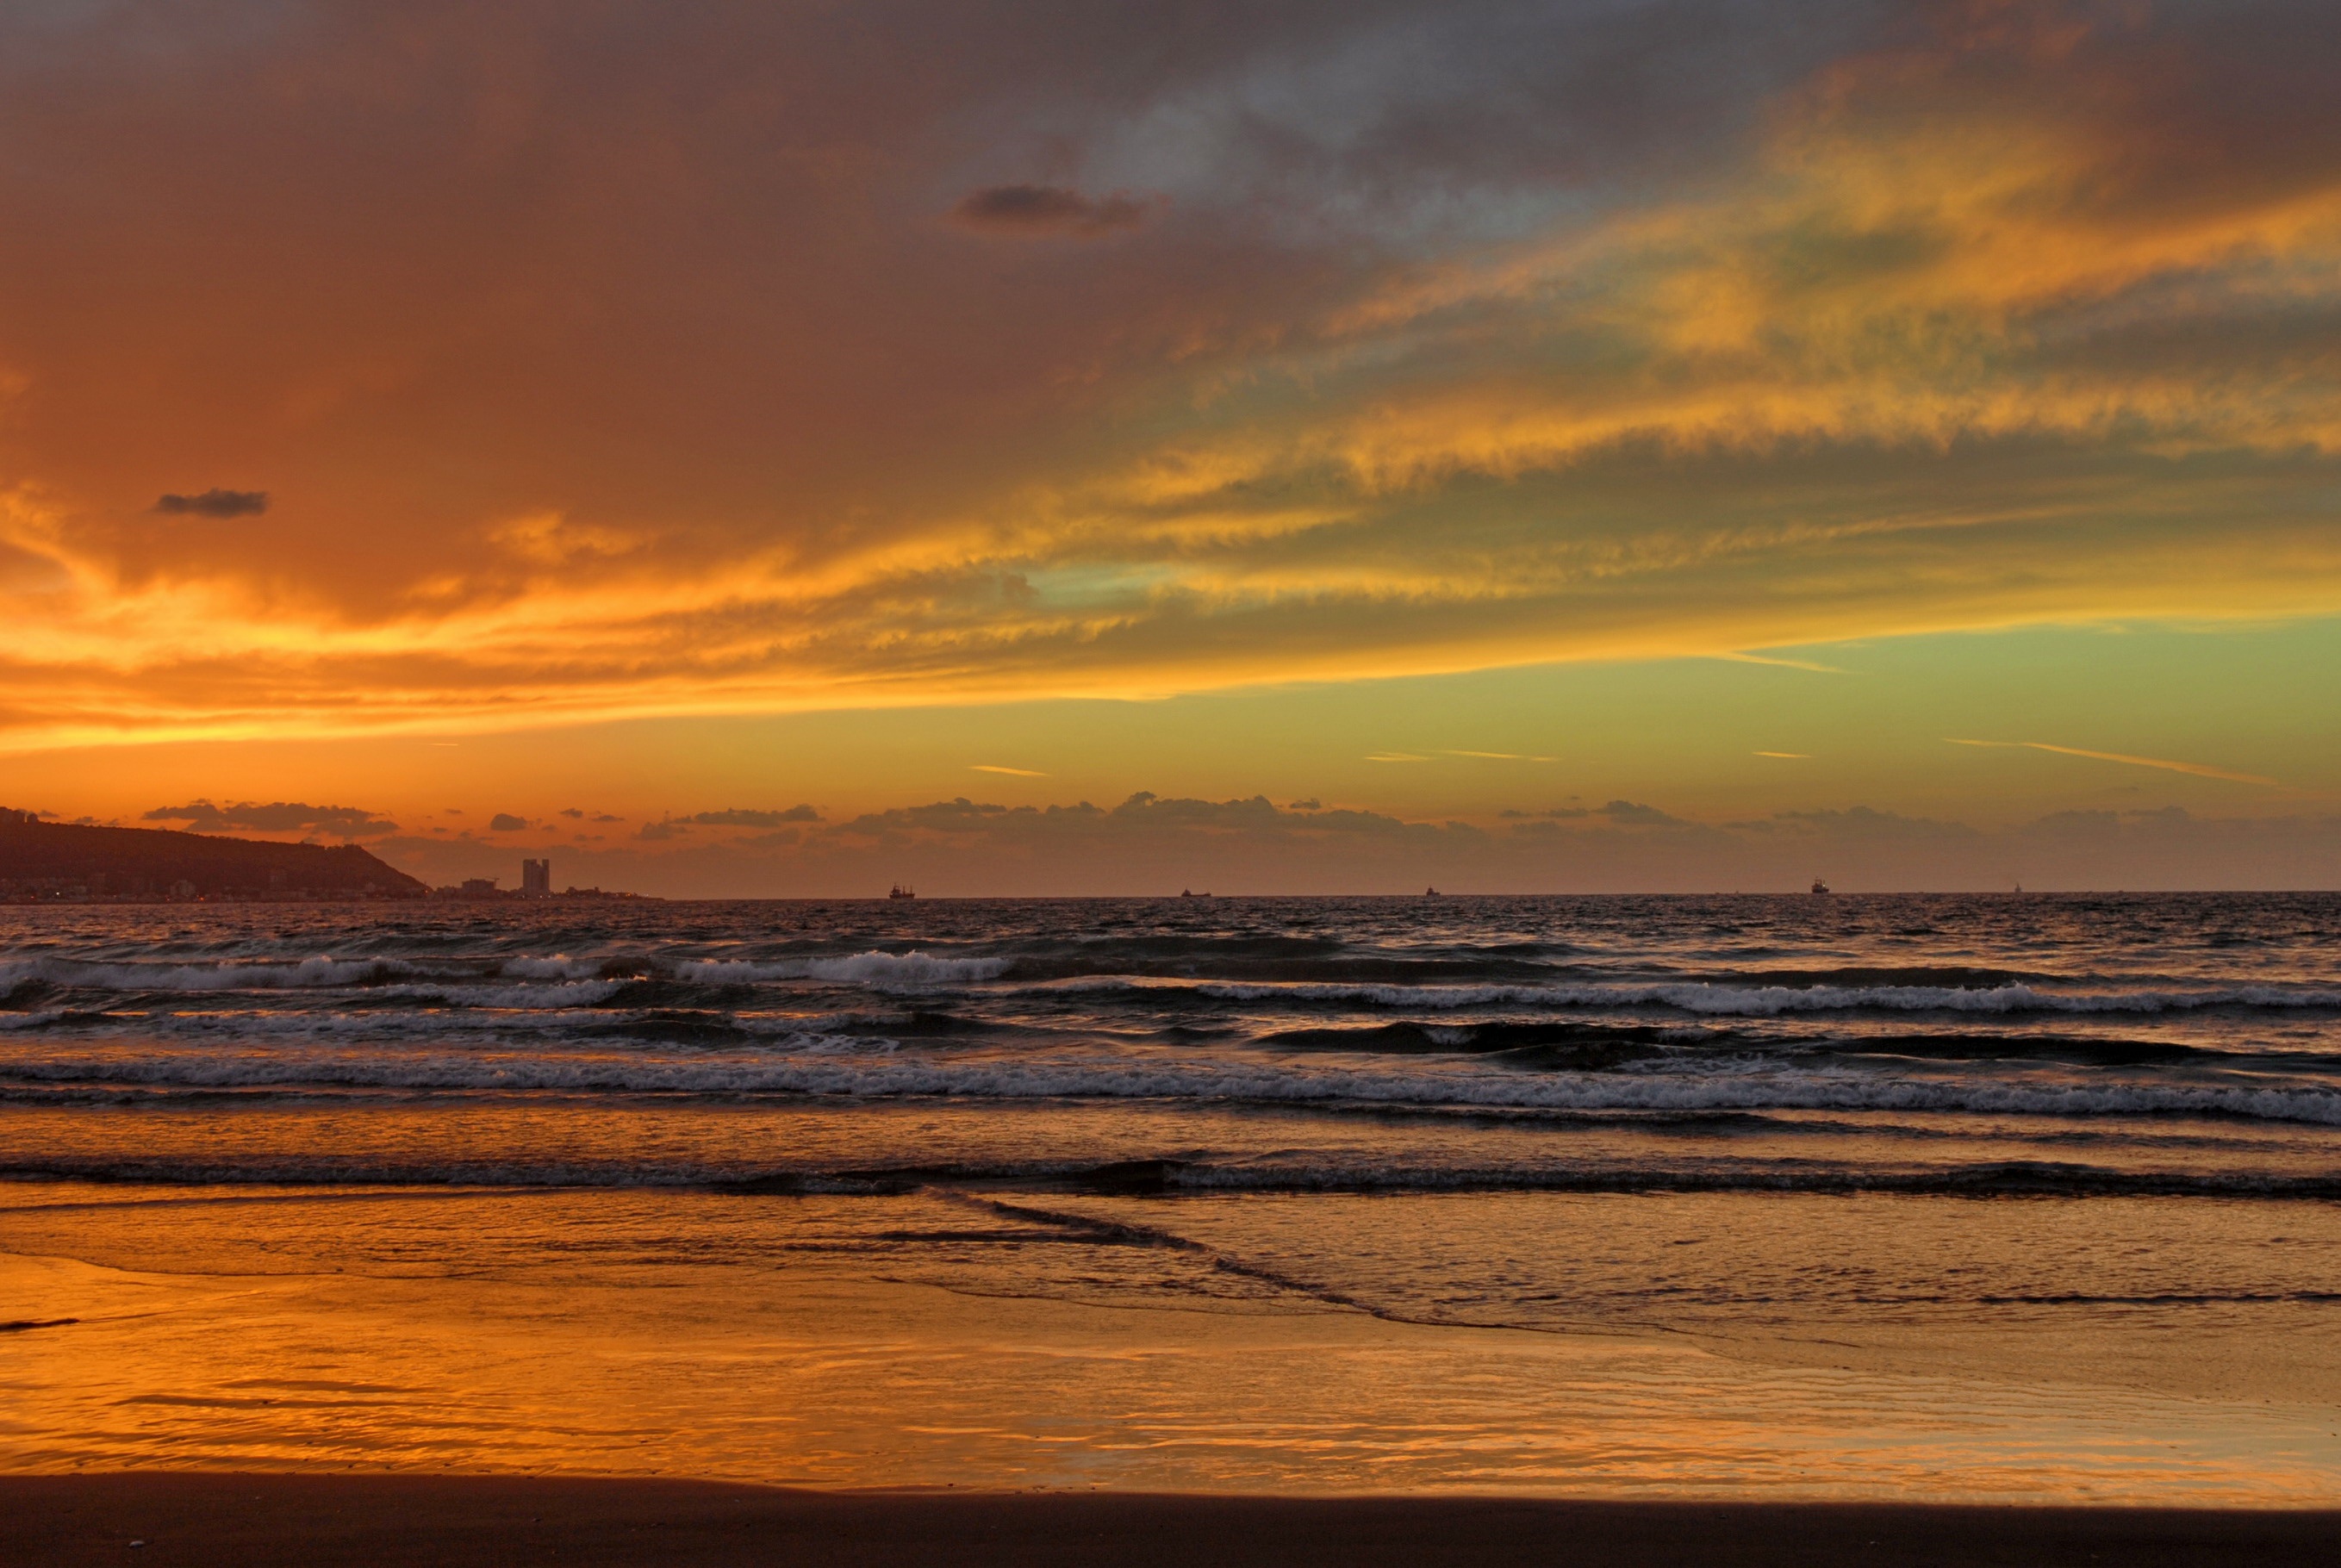
beach, sea, coast, sand, ocean, horizon, cloud, sky, sunrise, sunset, sunlight, morning, shore, wave, dawn, atmosphere, dusk, evening, afterglow, wind wave, red sky at morning